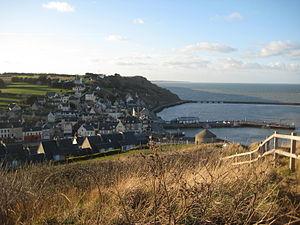
Une vue de Port-en-Bessin-Huppain, prise depuis les hauteurs au dessus de la Tour Vauban.